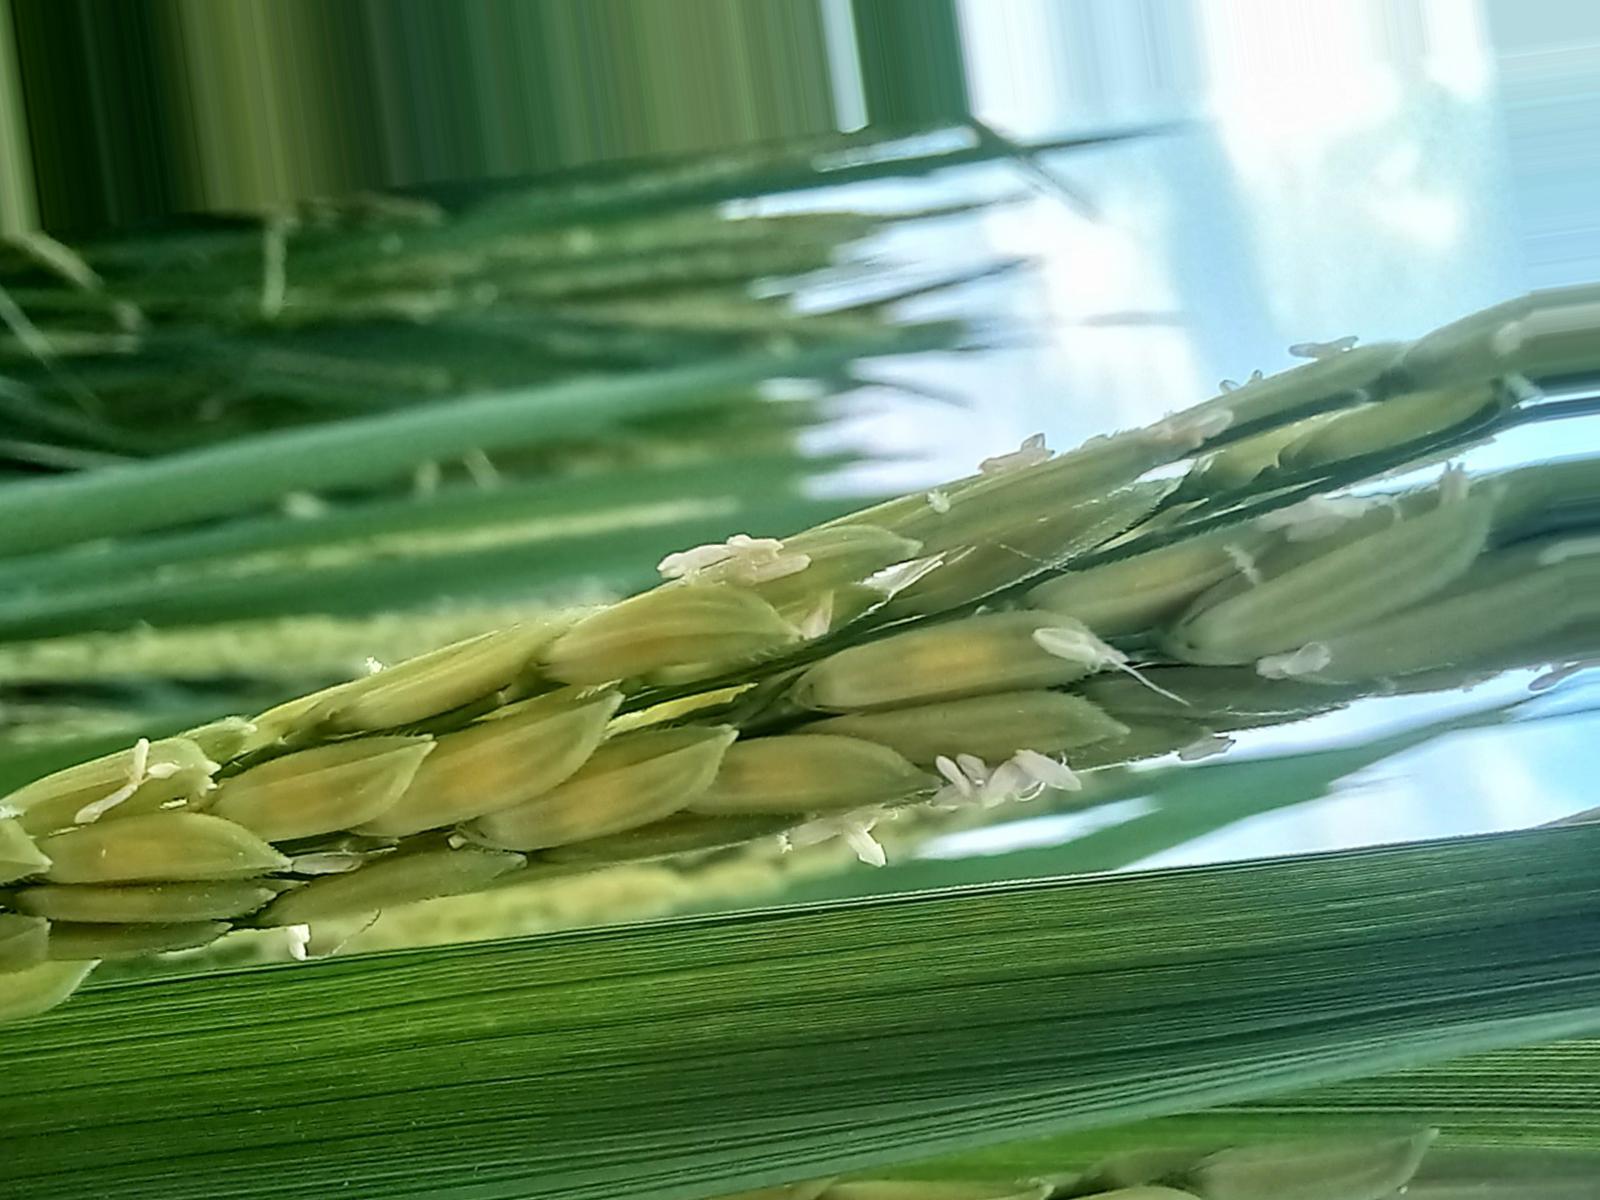
Nhãn: Healthy